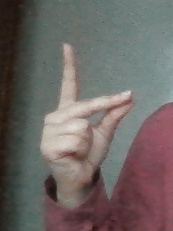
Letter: ta